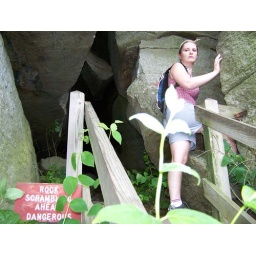
A sign near the beginning of the Labyrinth Trail warning of the dangerous rock scrambling ahead. Ian probably wishes he'd heeded the warning.